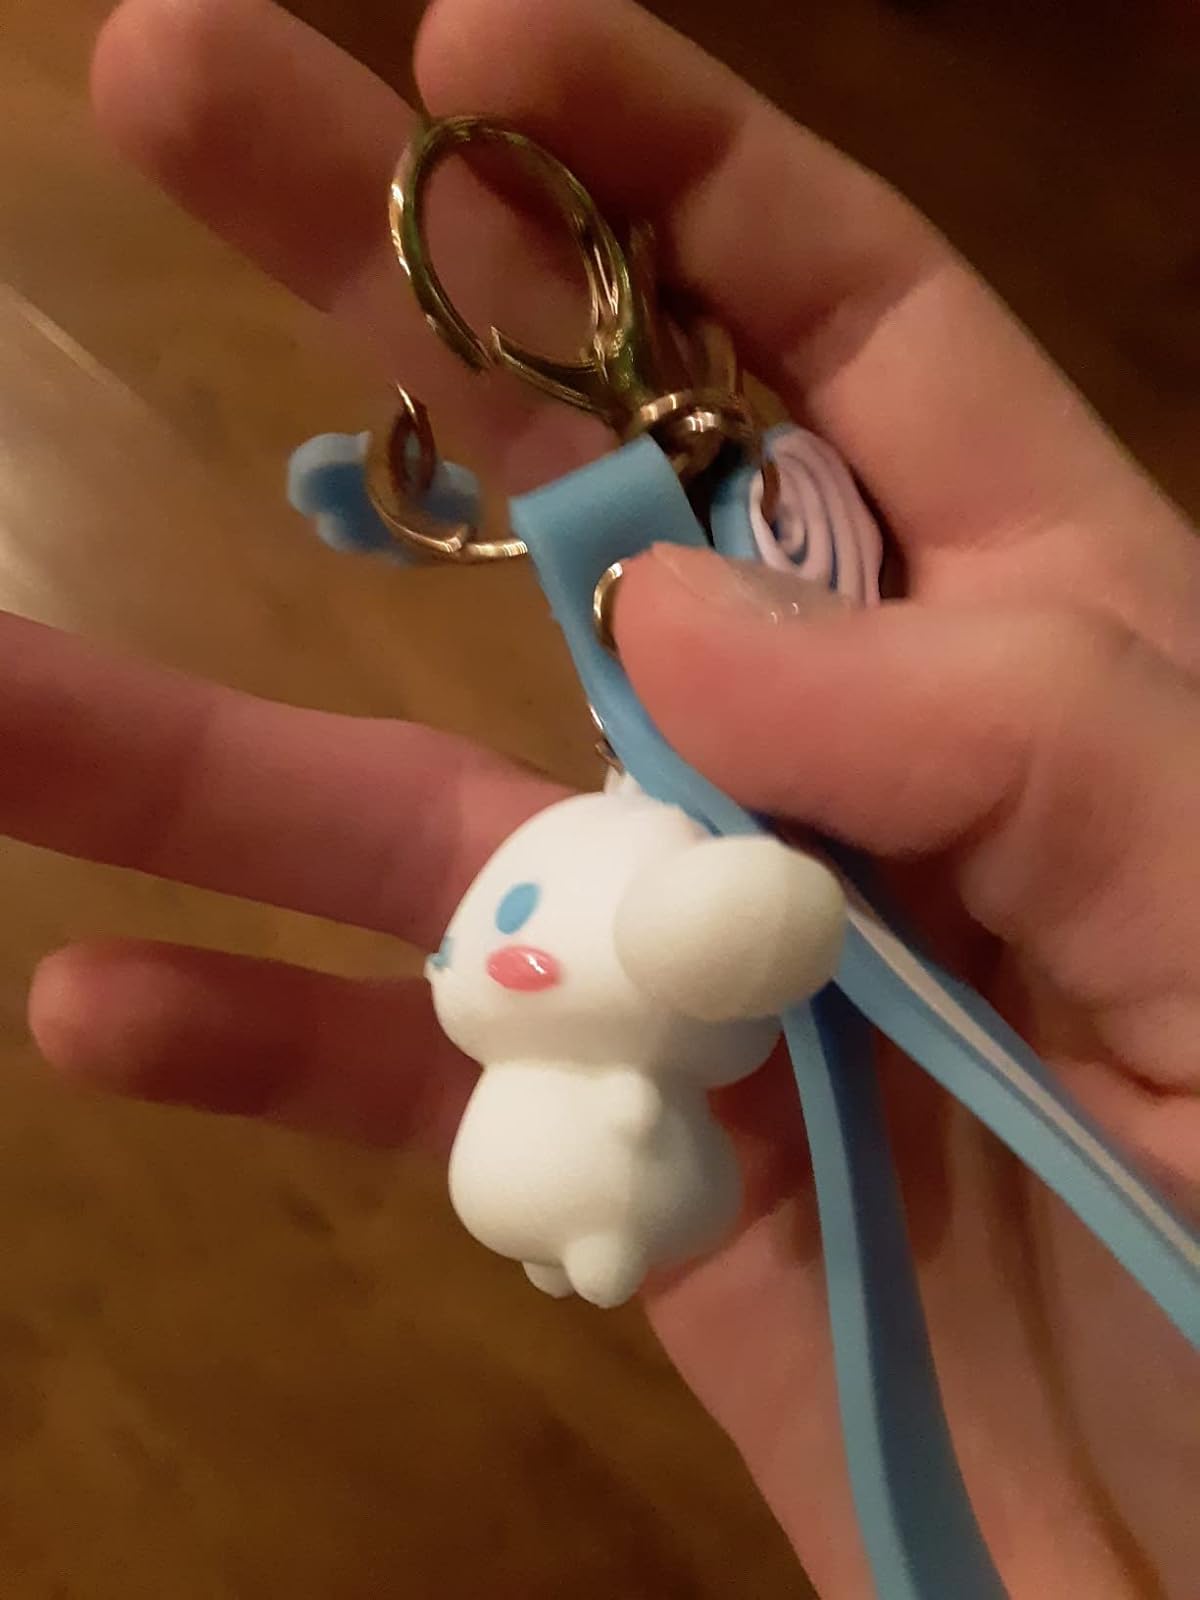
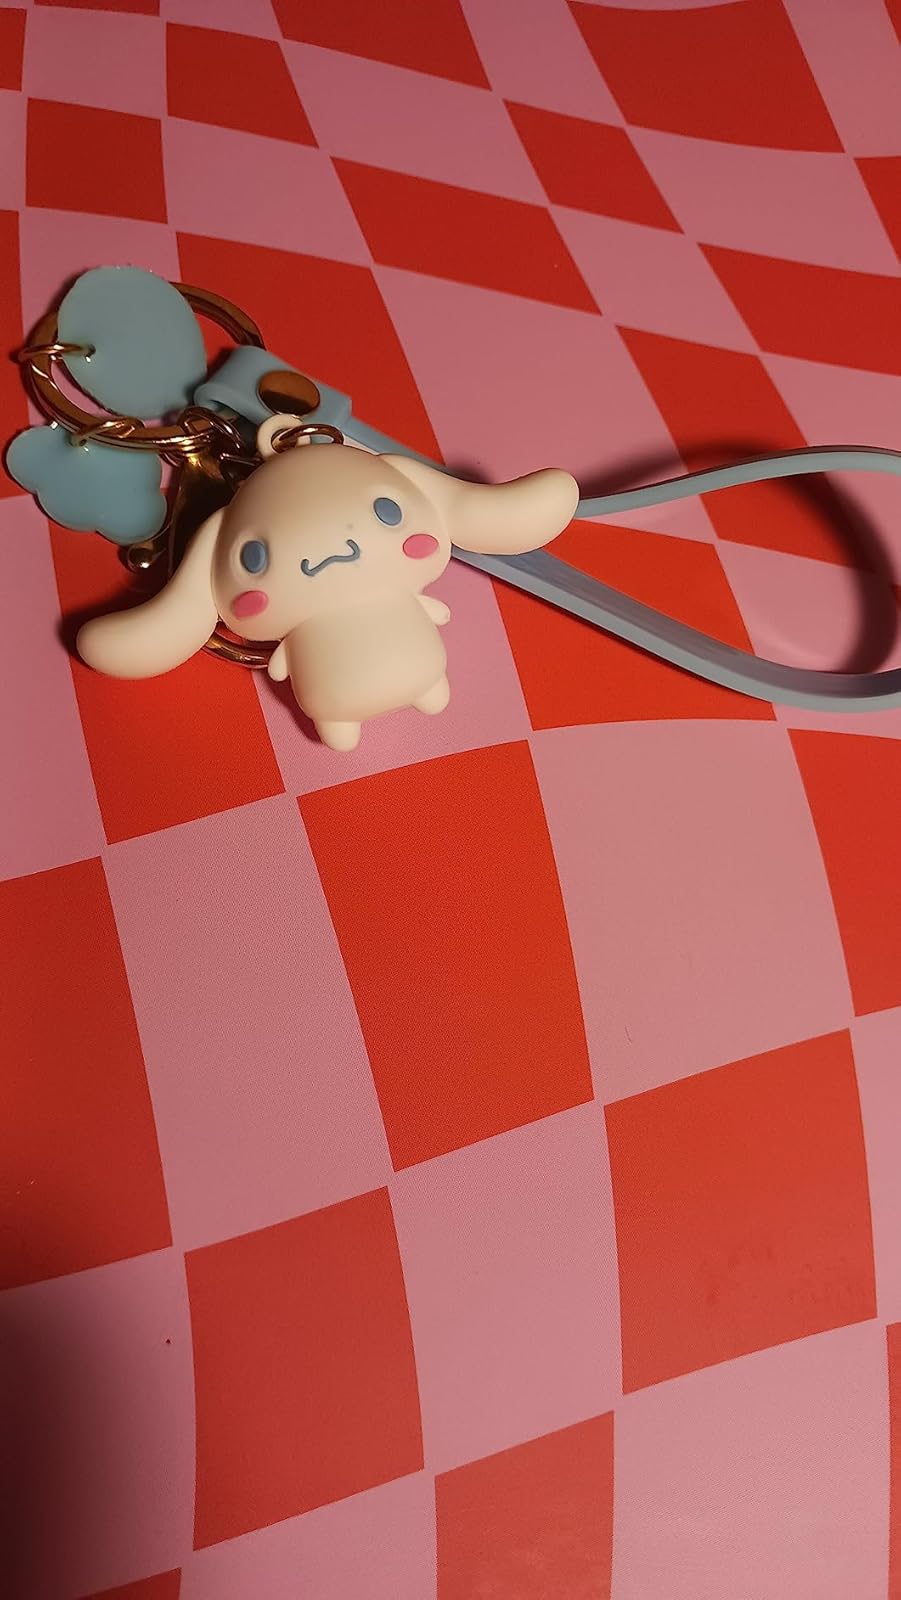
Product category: accessories_keychain
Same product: yes